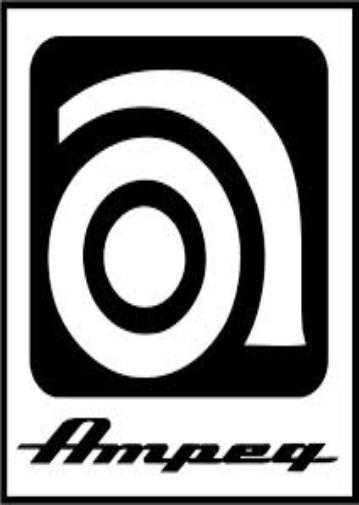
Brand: Ampeg
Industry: Others